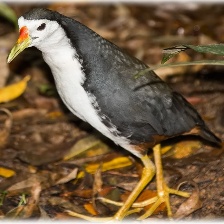
Species: WHITE BREASTED WATERHEN
Scientific name: AMAURORNIS PHOENICURUS
ImageNet parent category: european_gallinule